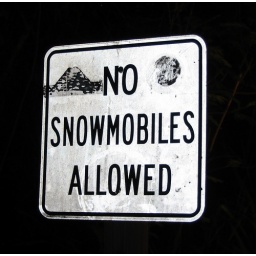
This sign is posted on a road in St John USVI (apparently there has been a problem with snowmobiles there)